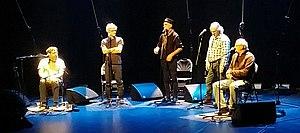
Ma photo de Les Charbonniers de l'enfer à Montréal, Québec, Canada au salle Pauline-Julien.
Les Charbonniers de l'enfer est un groupe québécois de musique traditionnelle, composé de cinq chanteurs d'expérience : Michel Faubert, Normand Miron, Jean-Claude Mirandette †, Michel Bordeleau et André Marchand, les deux derniers cités sont aussi podorythmistes ou « tapeux de pieds ».